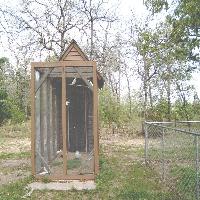
Weather: cloudy or overcast